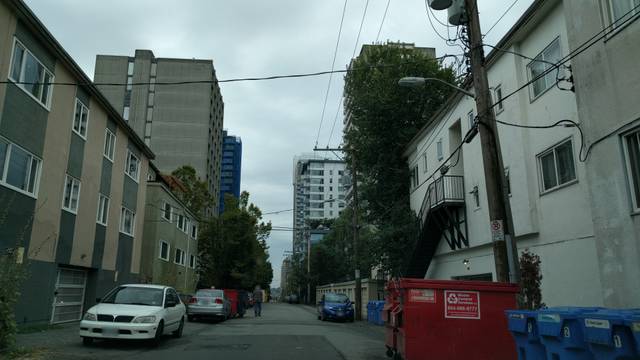
Region: Canada
Coordinates: 49.279, -123.133